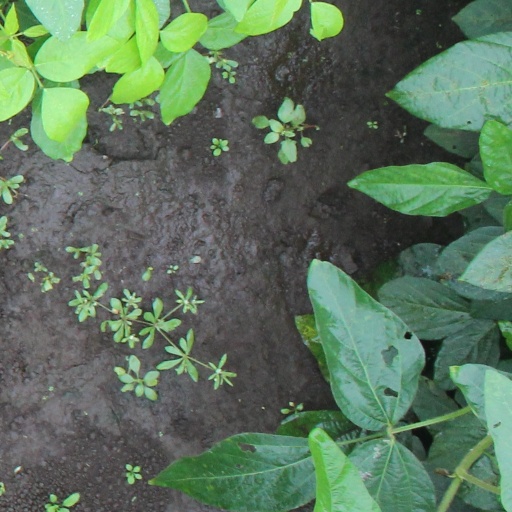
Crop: soybean